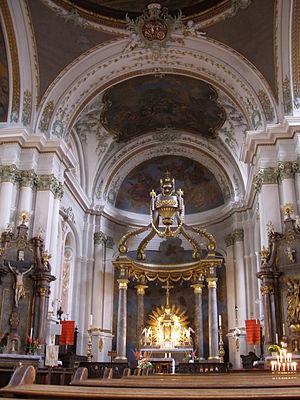
L'église Saint-Ignace de Mayence est une église classique construite sur le modèle de l'église Saint-Gervais-Saint-Protais de Paris de 1763 à 1775. Elle est vouée à saint Ignace d'Antioche.